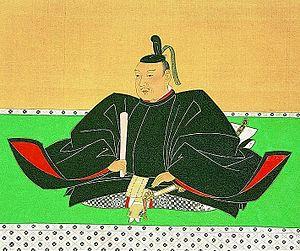
Les quatre rois célestes des Tokugawa est un sobriquet japonais qui se réfère à quatre généraux samouraïs extrêmement compétents qui combattirent pour le compte de Tokugawa Ieyasu durant l'époque Sengoku. Ils furent renommés toute leur vie durant comme les quatre vassaux les plus farouchement loyaux du clan Tokugawa au début de la période Edo.
Sakai Tadatsugu est l'un des commandants militaires les plus accomplis et des plus en faveur au service de Tokugawa Ieyasu à la fin de l'époque Sengoku. Il est considéré comme l'un des Quatre gardiens des Tokugawa avec Honda Tadakatsu, Ii Naomasa et Sakakibara Yasumasa.